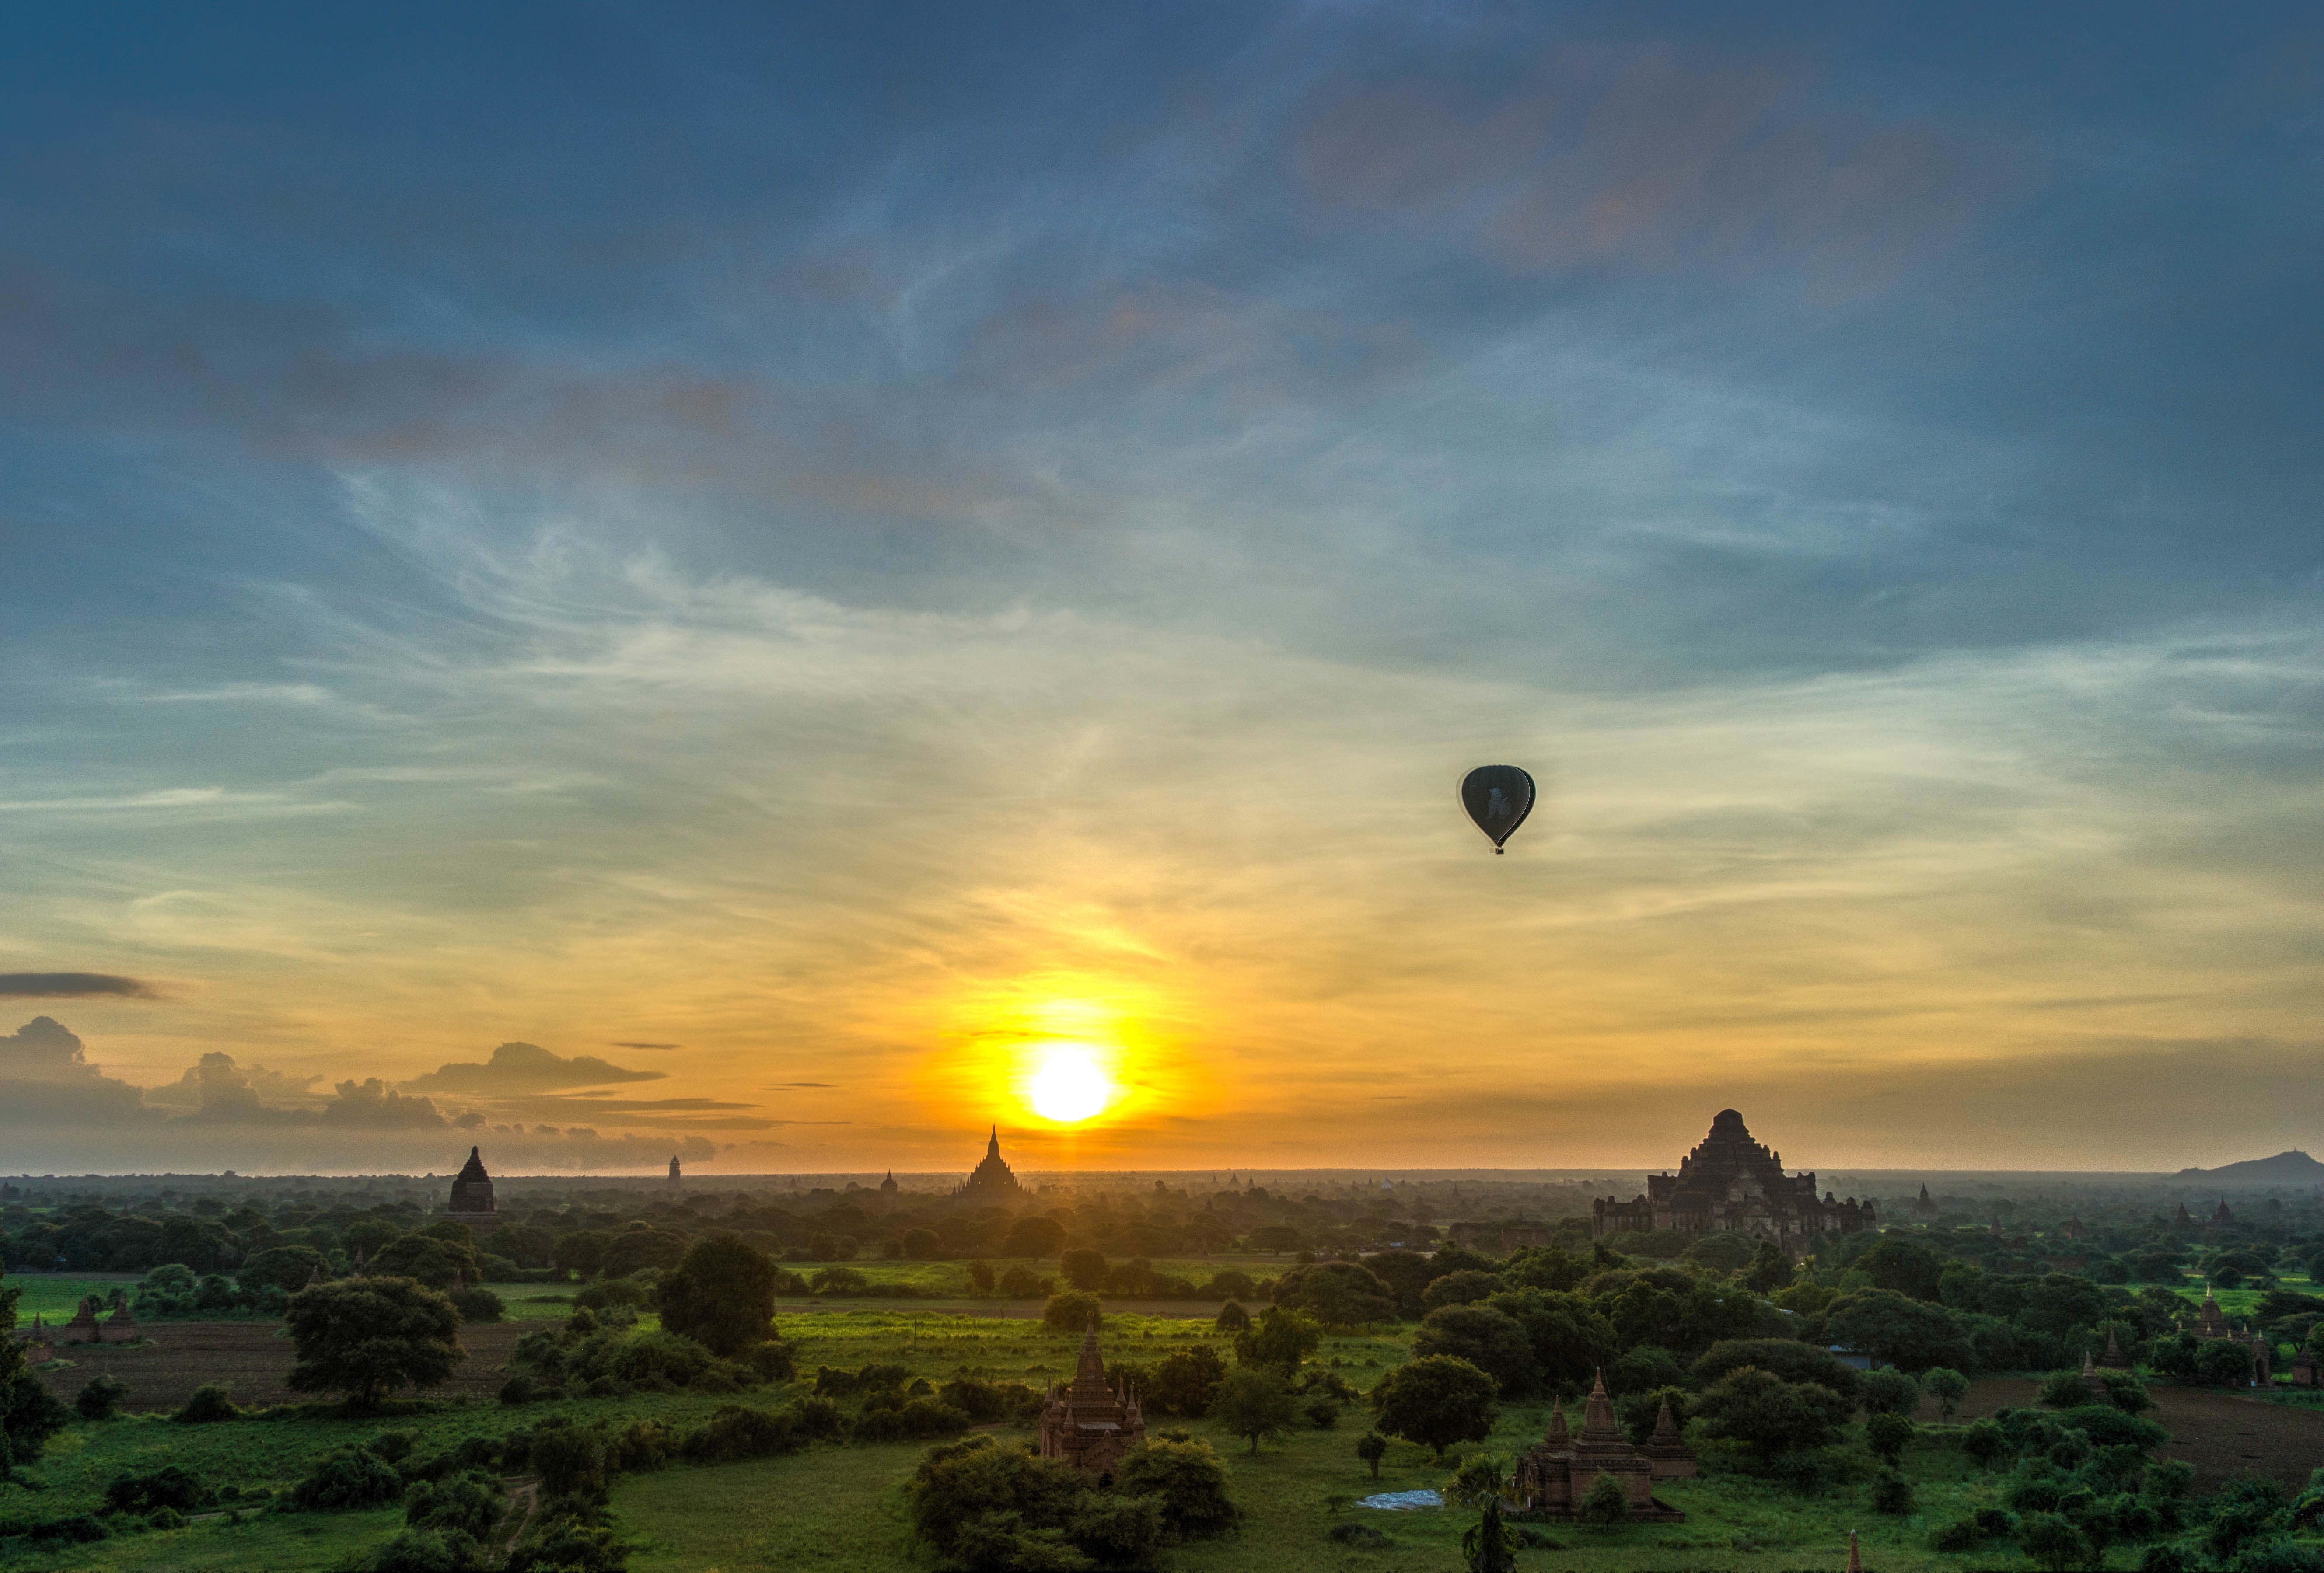
sea, horizon, cloud, sky, sun, sunrise, sunset, sunlight, morning, hill, dawn, atmosphere, dusk, evening, plain, afterglow, atmospheric phenomenon